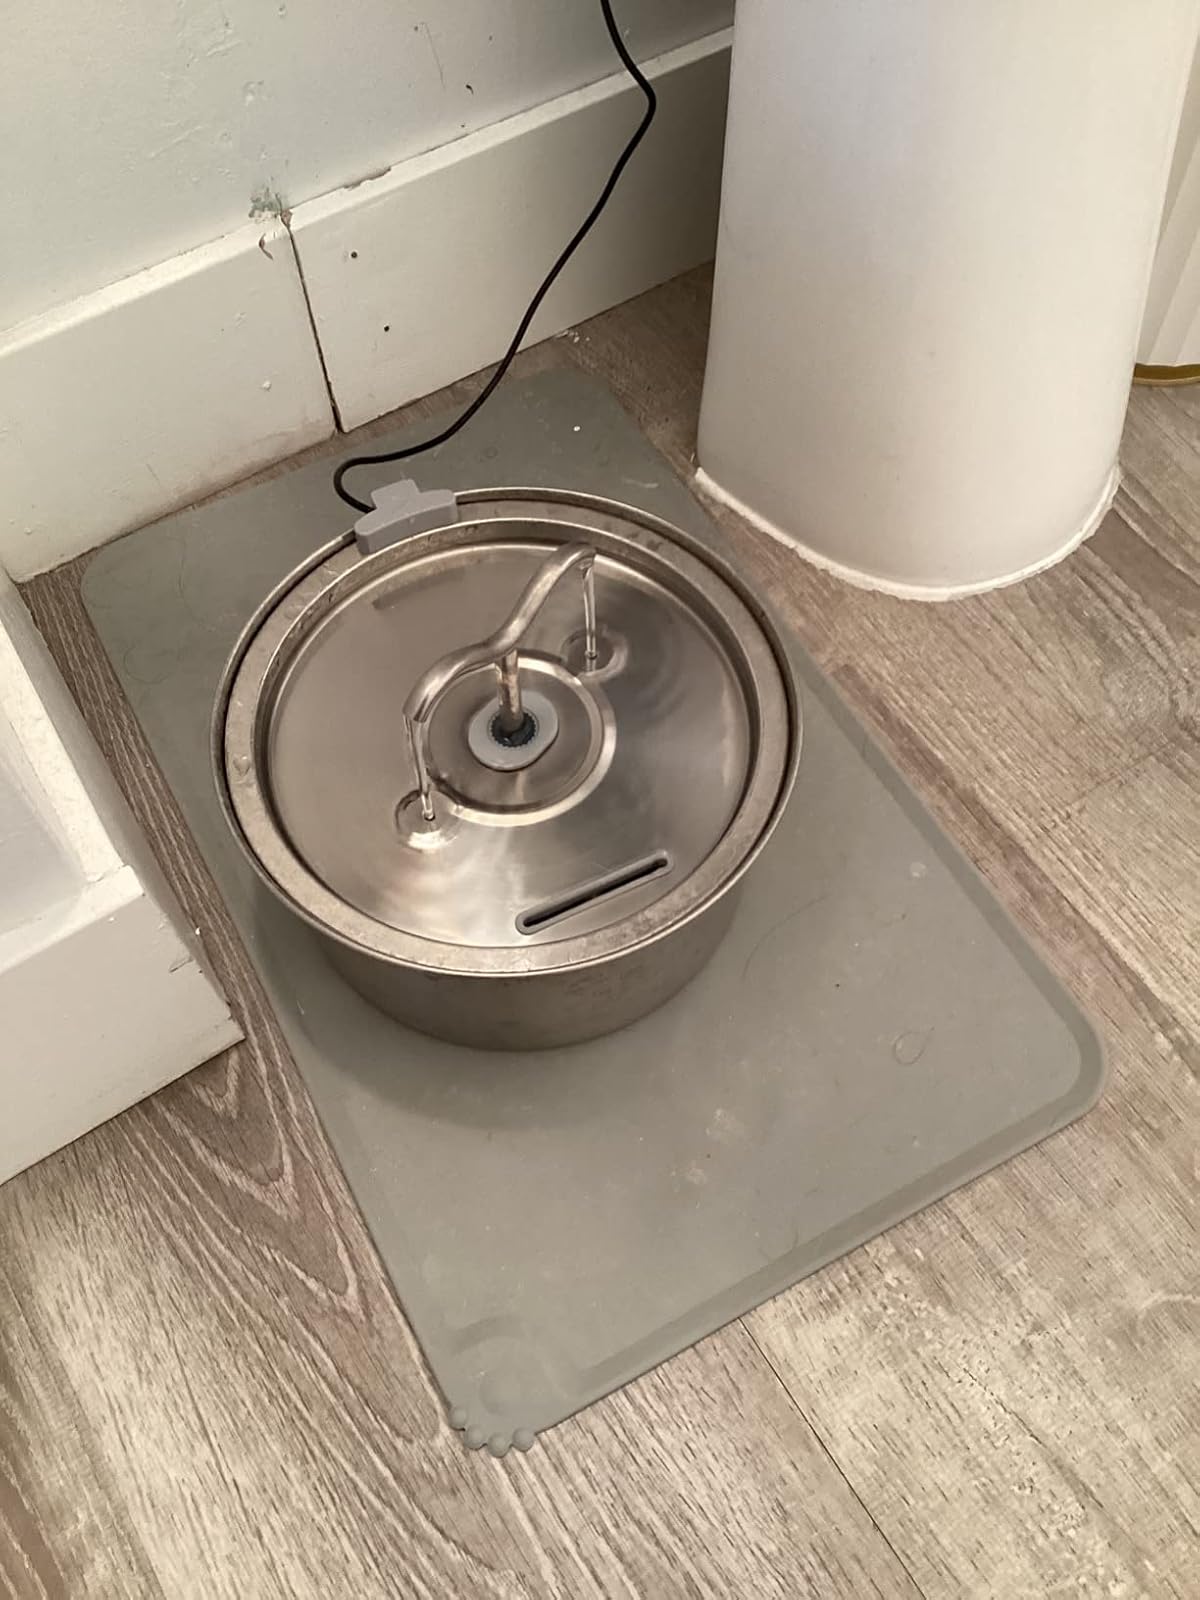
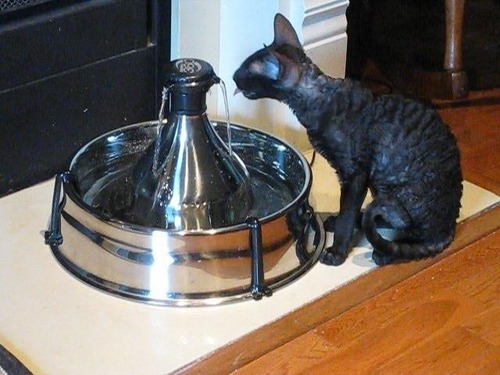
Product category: items_bowl
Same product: no